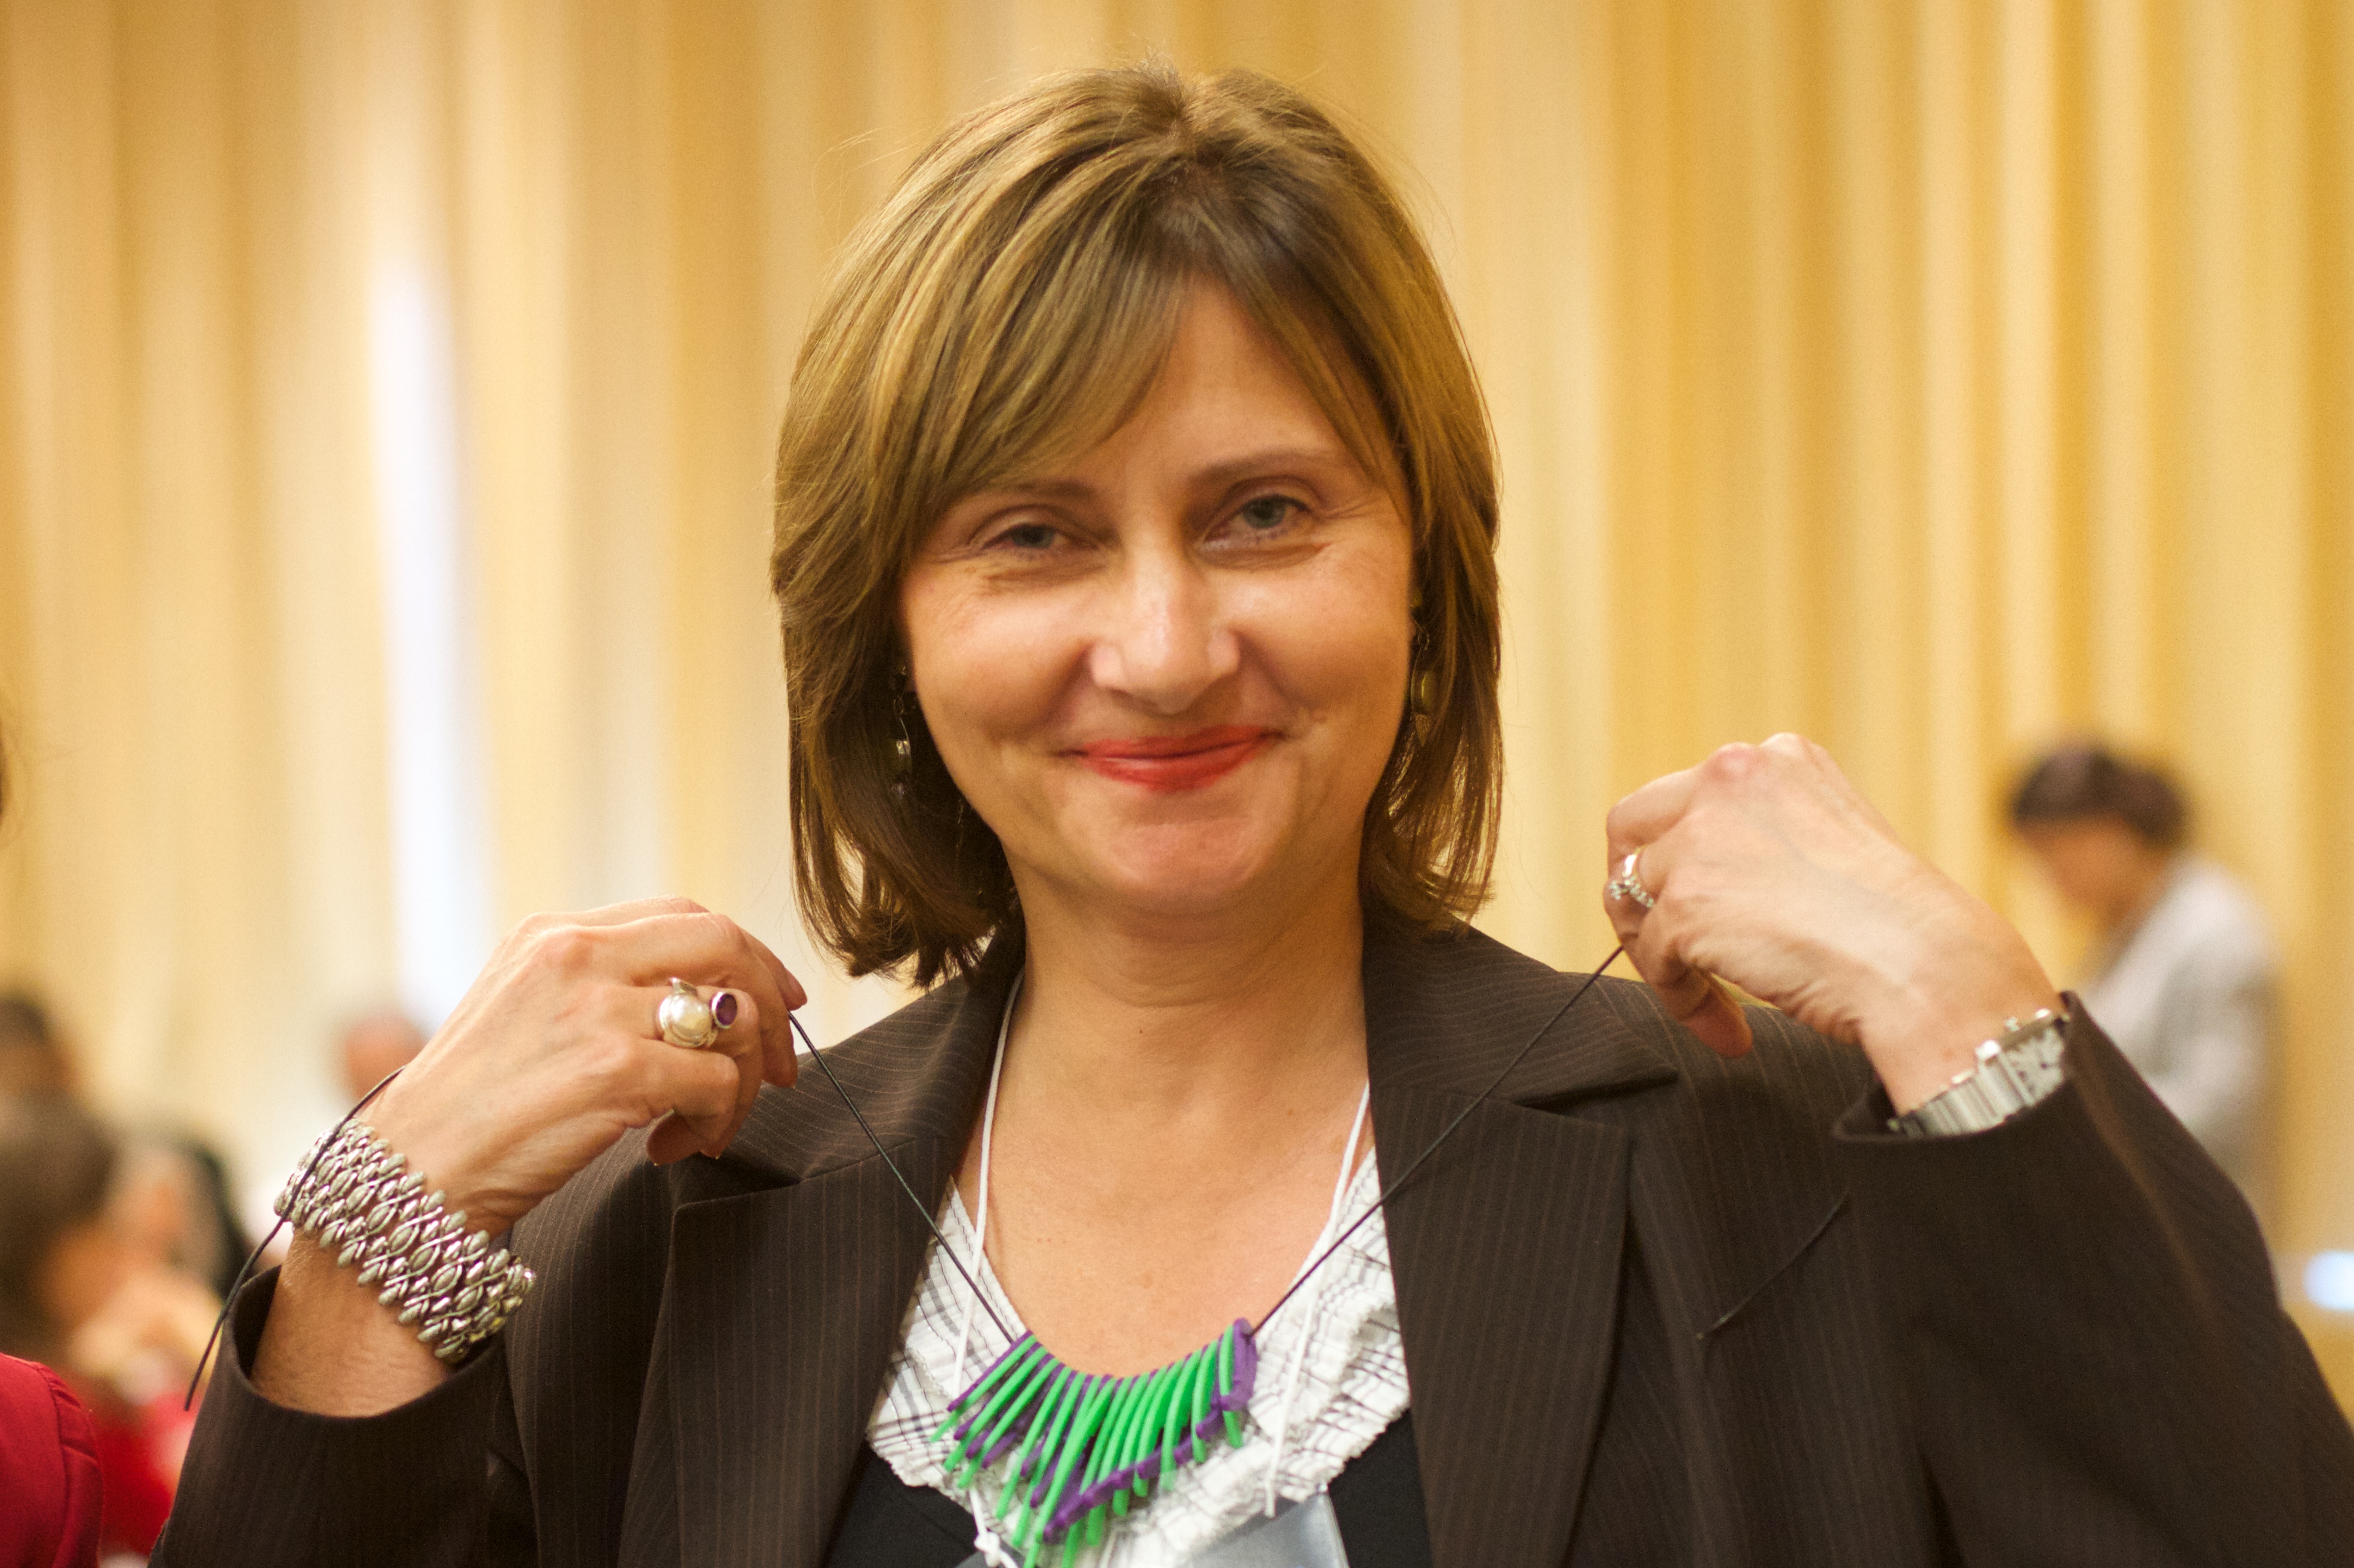
person, blsci